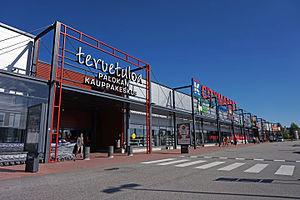
K-Citymarket est une chaîne de hypermarchés, basée à Helsinki en Finlande.